Loris Hezemans

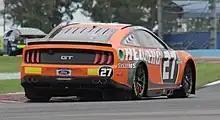
Hezemans' No. 27 car at Watkins Glen International in 2022

In 2022, Hezemans drove in five NASCAR Cup Series races for Team Hezeberg. Mechanical problems knocked him out in his first three starts, and he scored a duo of 33rd places finishes while running at the finish of his final two starts.